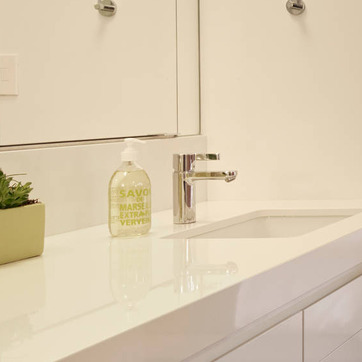
Material: metal